Crocemosso

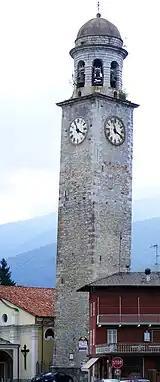
The church tower, the second highest of Biella province

Crocemosso (or, traditionally, Croce Mosso) is a frazione of Valle Mosso, in Piedmont, northern Italy.